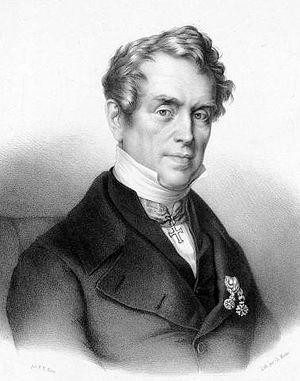
Sigismond Ritter von Neukomm, né à Salzbourg le 10 juillet 1778 et mort à Paris le 3 avril 1858, est un compositeur autrichien.